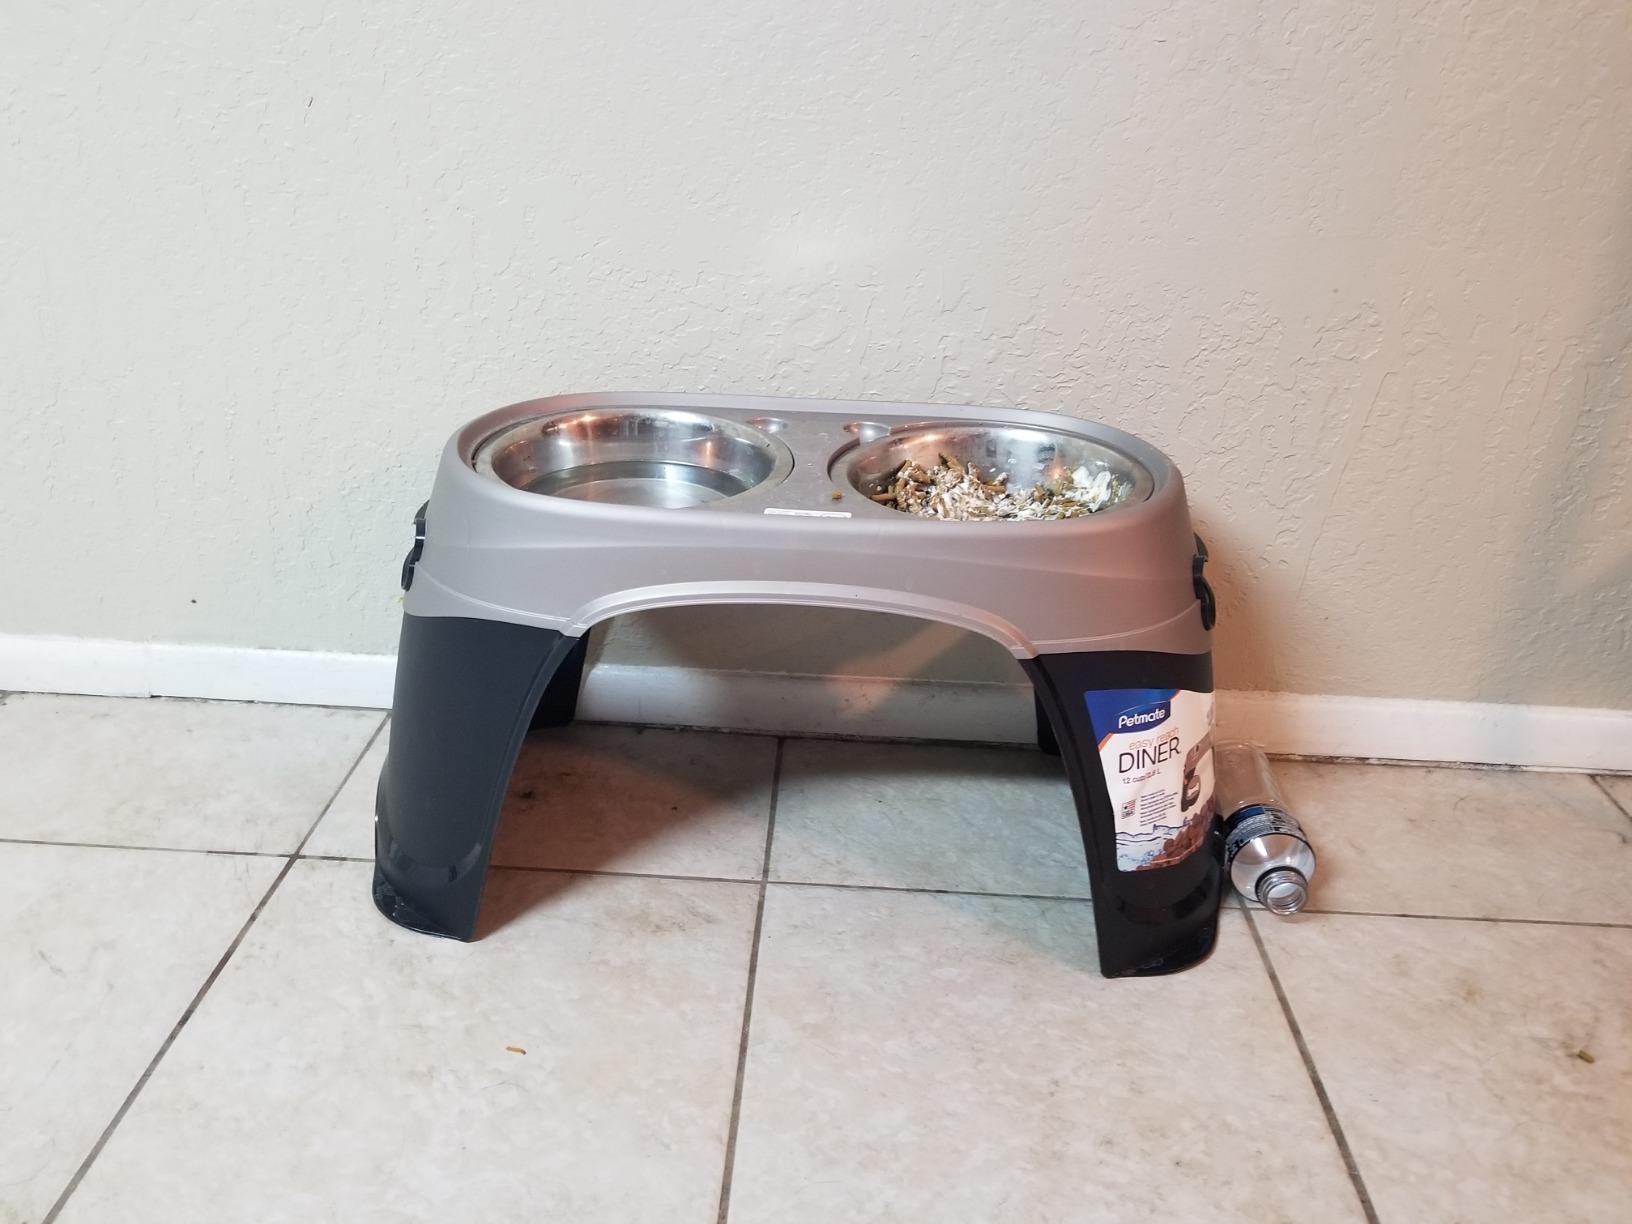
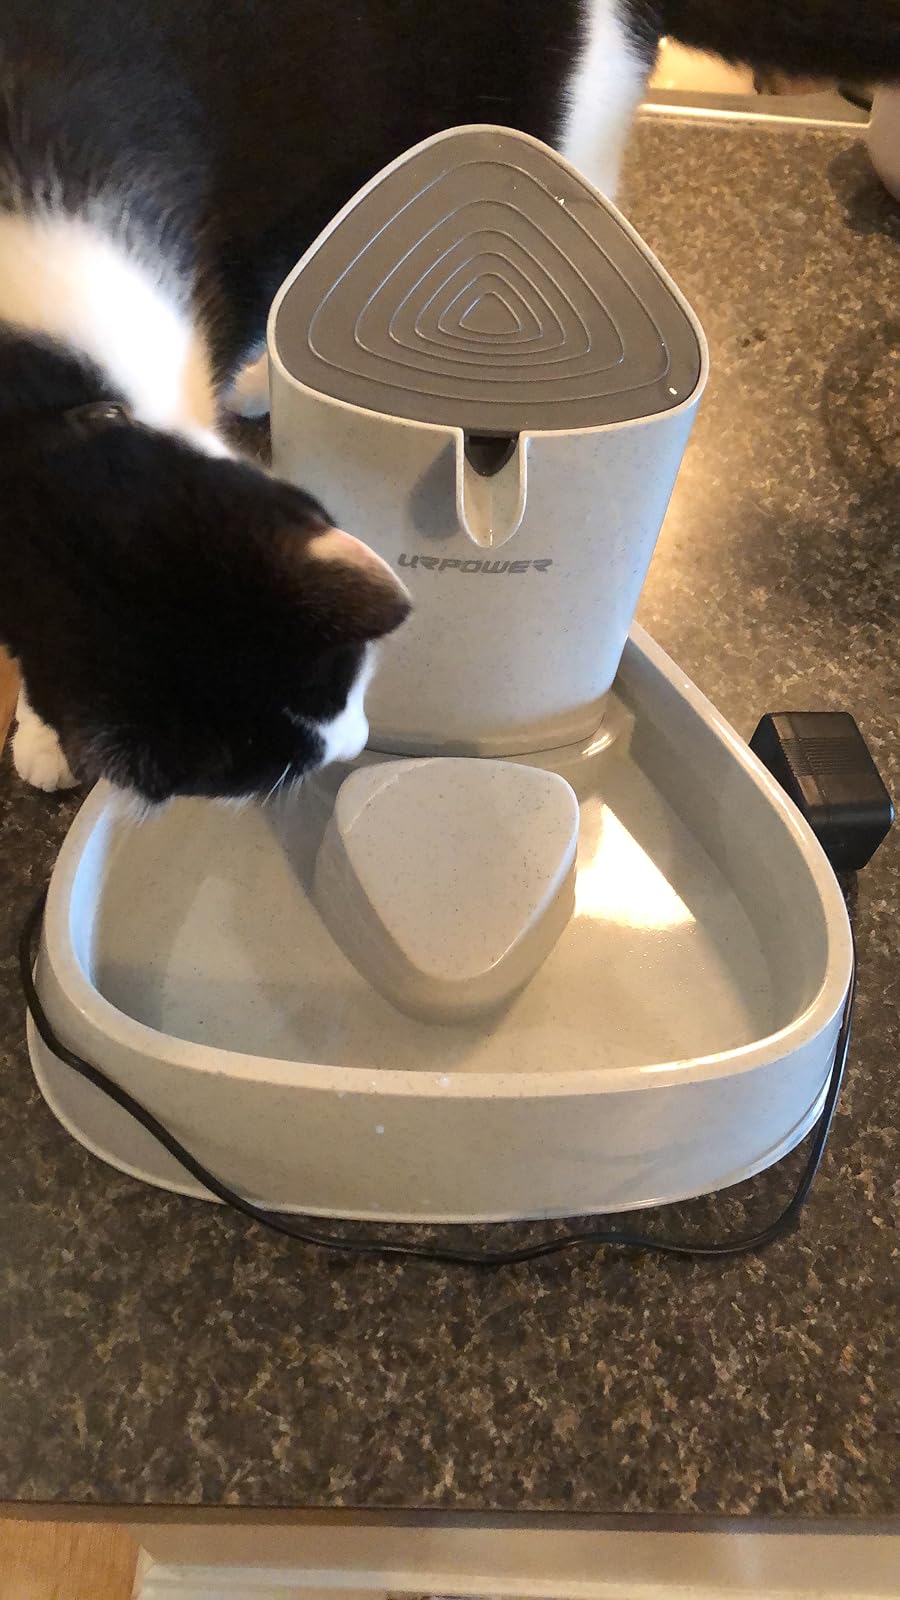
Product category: items_bowl
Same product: no